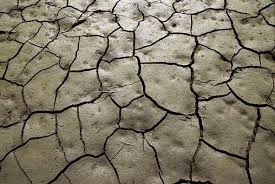
Soil type: Clay soil